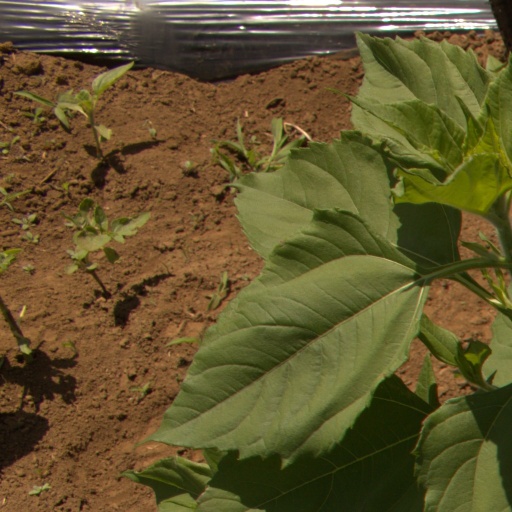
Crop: Jerusalem artichoke